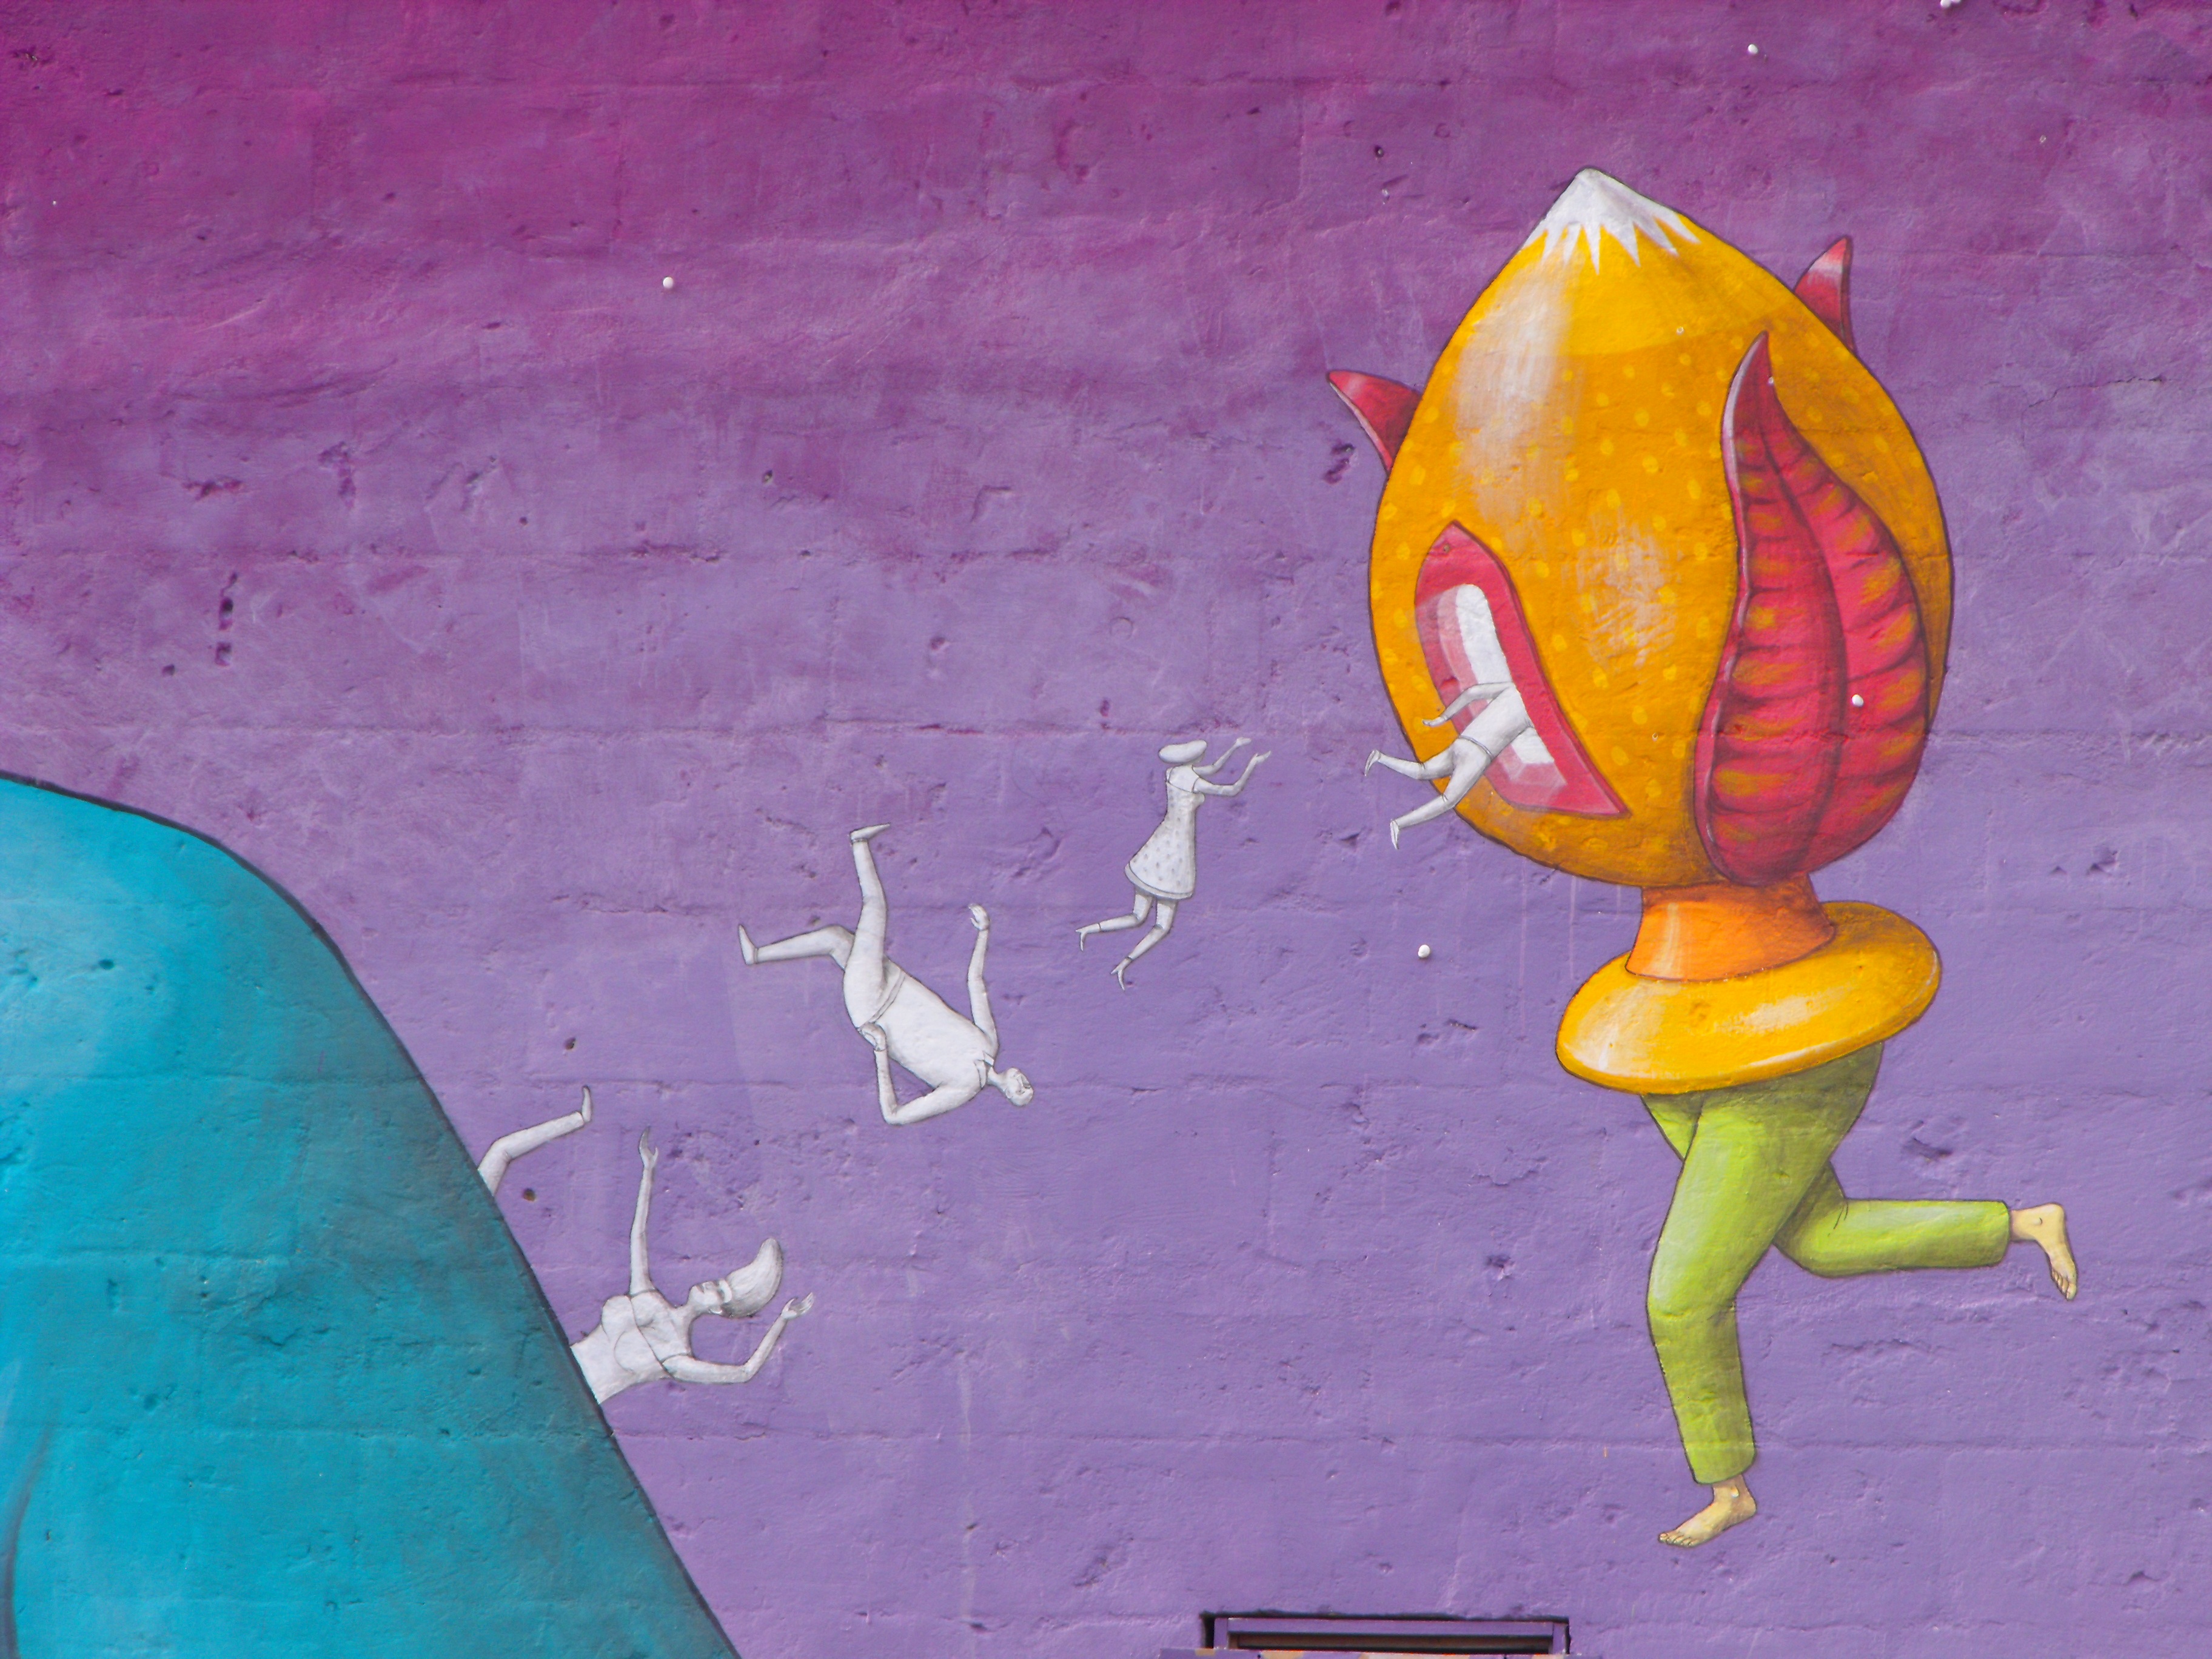
color, yellow, painting, art, illustration, shape, wall art, modern art, grottaglie, pumo